Brymbo railway branch lines

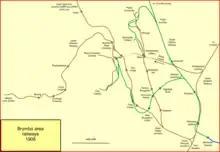
The Brymbo lines in 1908 with railmotor halts

The 1910 Bradshaw's Guide shows thirteen trains each way between Wrexham and Brymbo, with most of them continuing to Berwig. There were several additional trains on Saturdays, but none at all on Sundays. All the trains were "Motor Cars: One Class Only". The term "motor car" referred to the self contained steam railway coach.